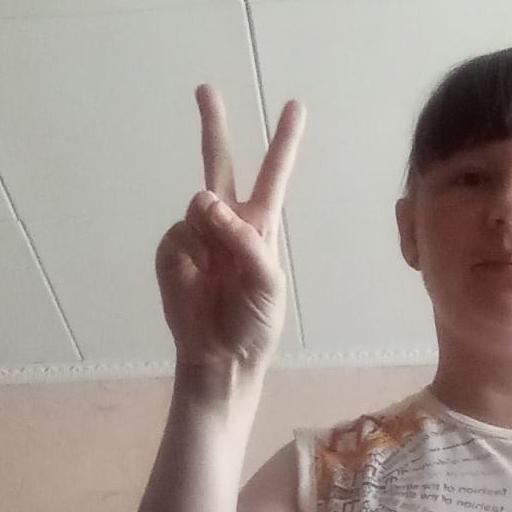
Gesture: peace